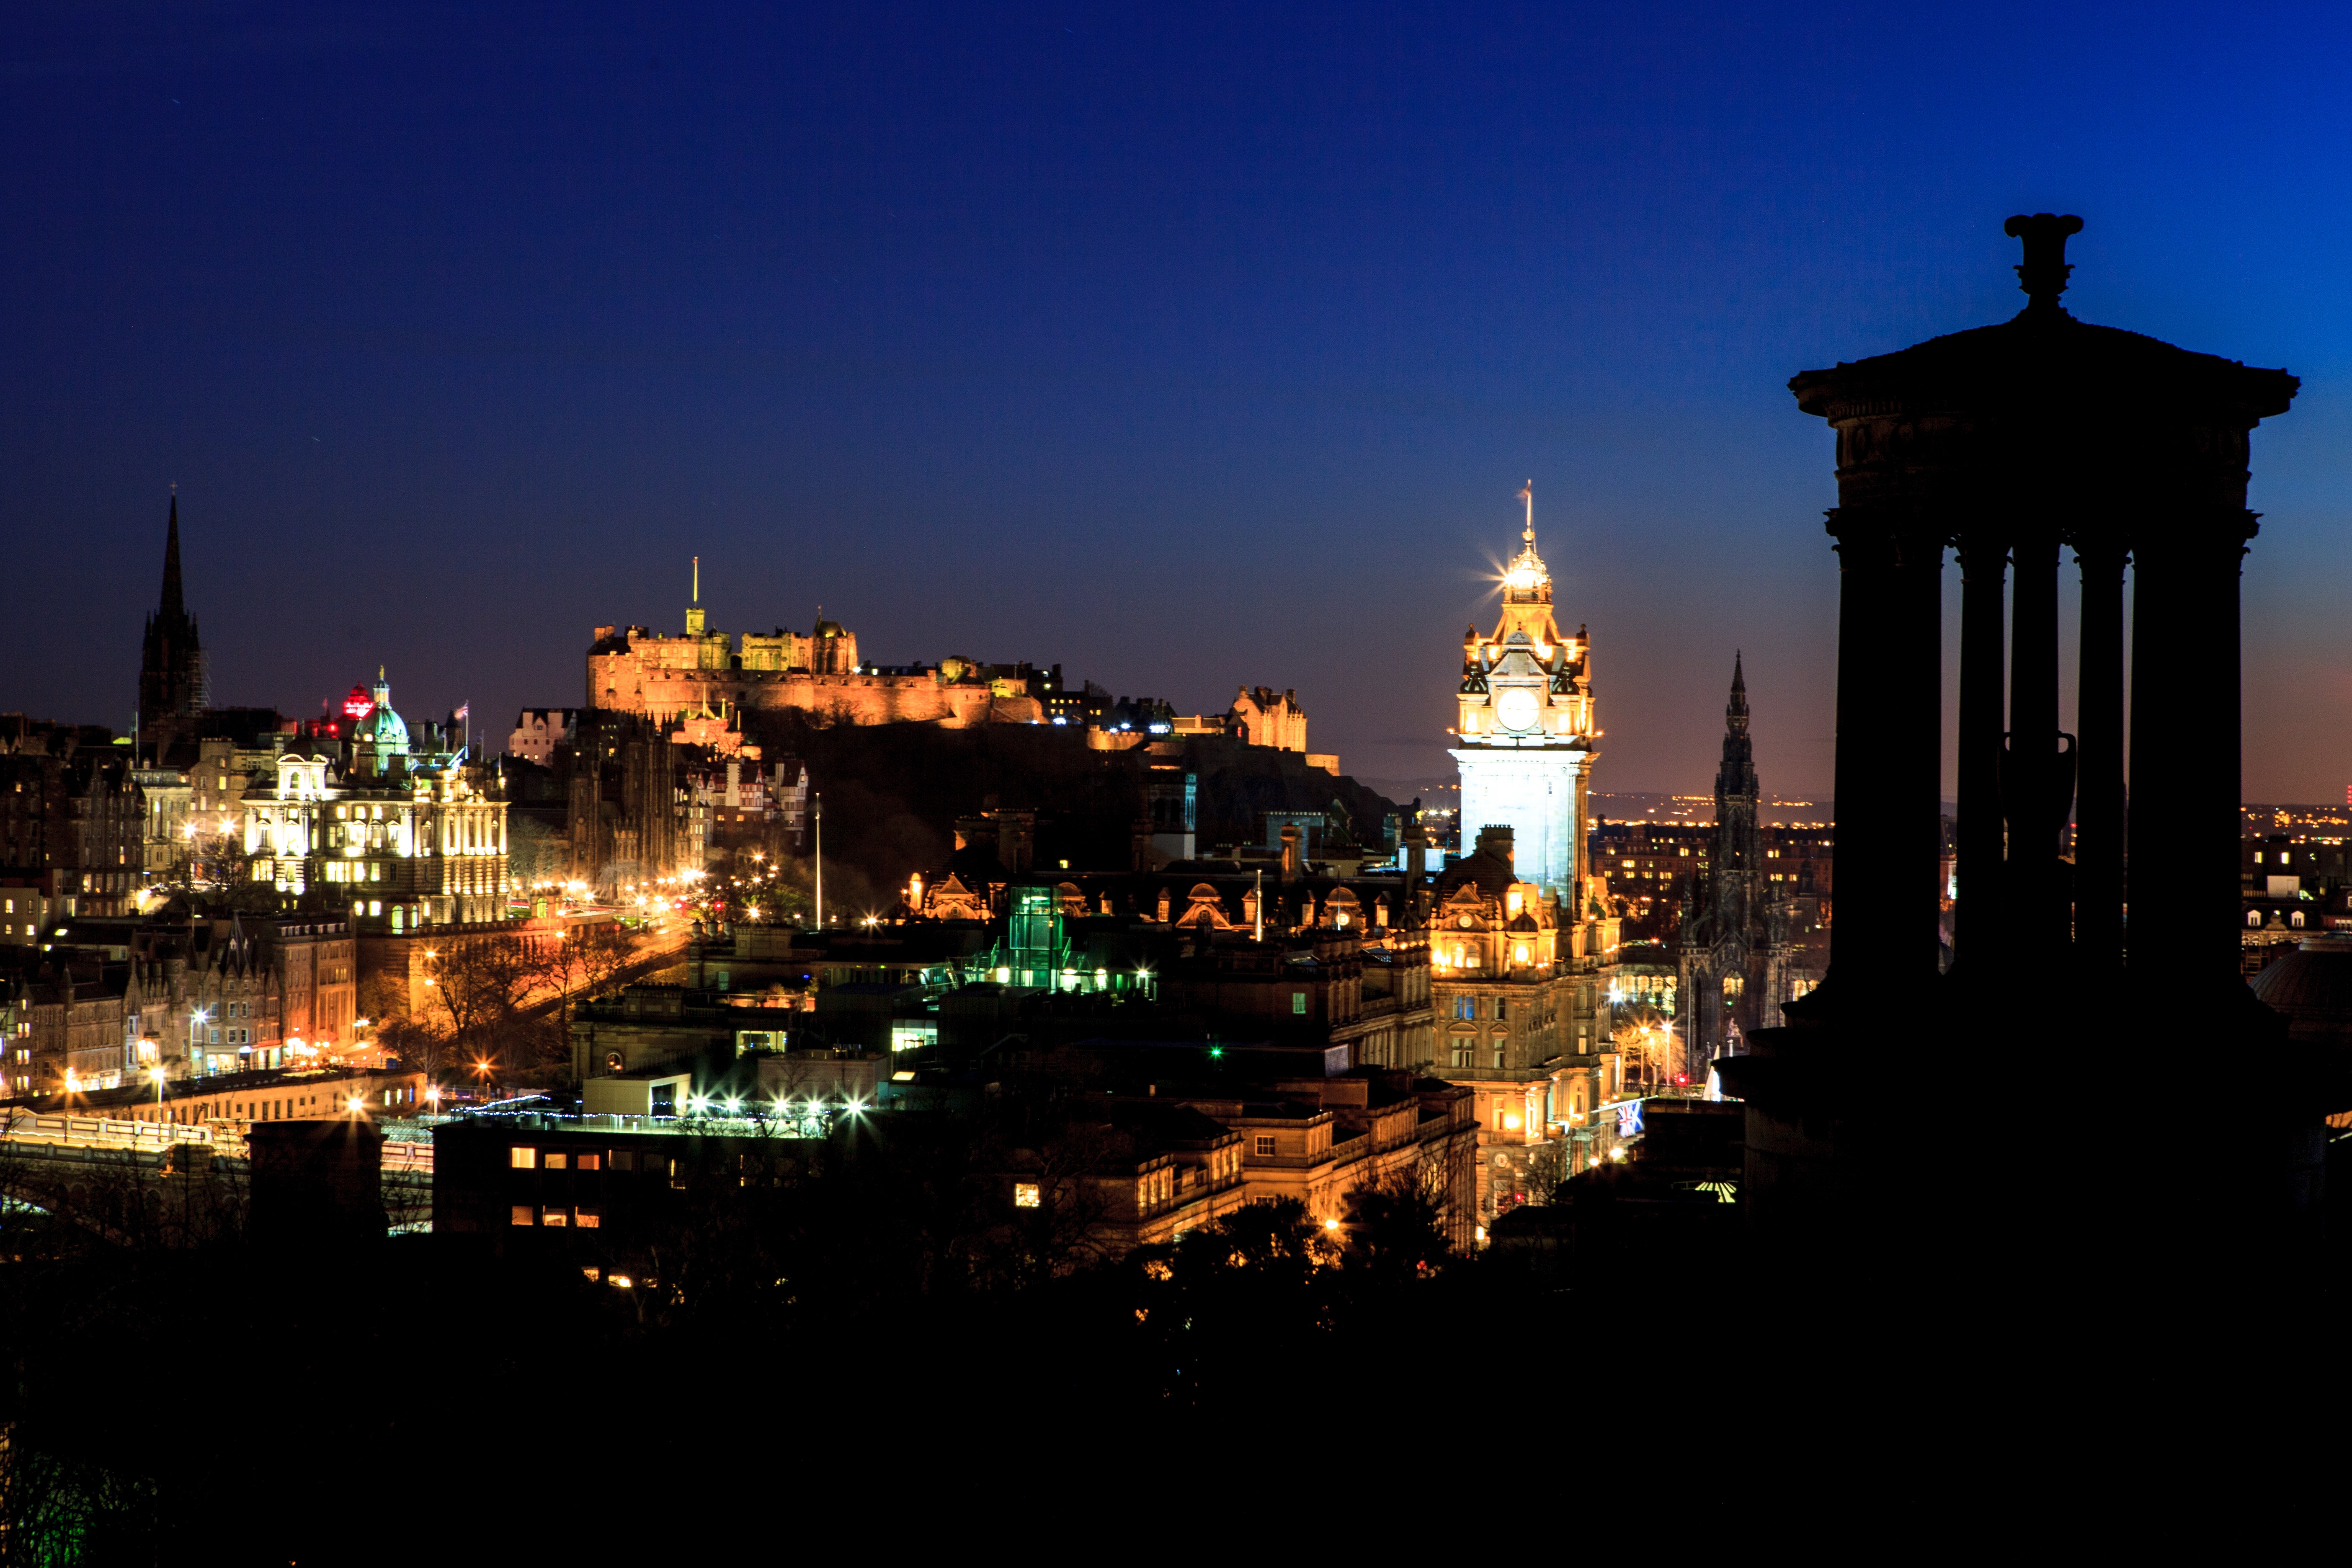
landscape, skyline, night, city, cityscape, dusk, europe, evening, landmark, england, metropolis, united kingdom, edinburg, human settlement